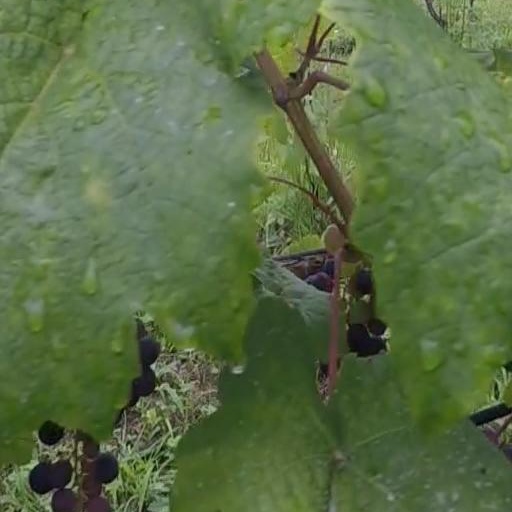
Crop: grape